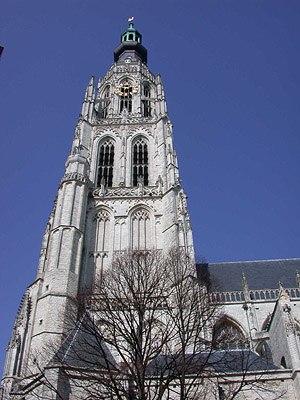
L'église Notre-Dame ou la Grande église est une église protestante de style gothique se situant sur la Grand-Place de Bréda, dans la province du Brabant-Septentrional, aux Pays-Bas.